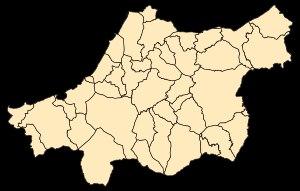
Cette liste indique le nom des 41 communes du Labourd :